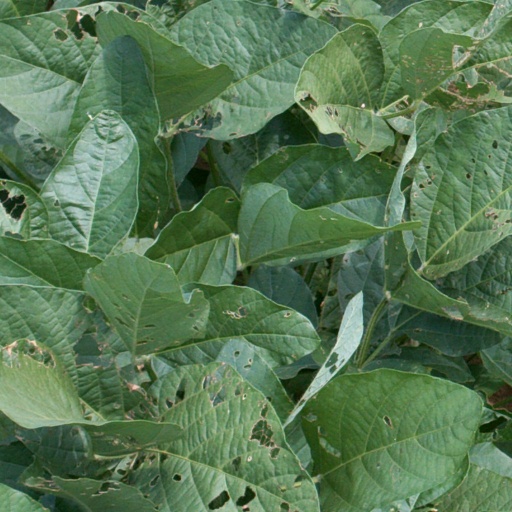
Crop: soybean